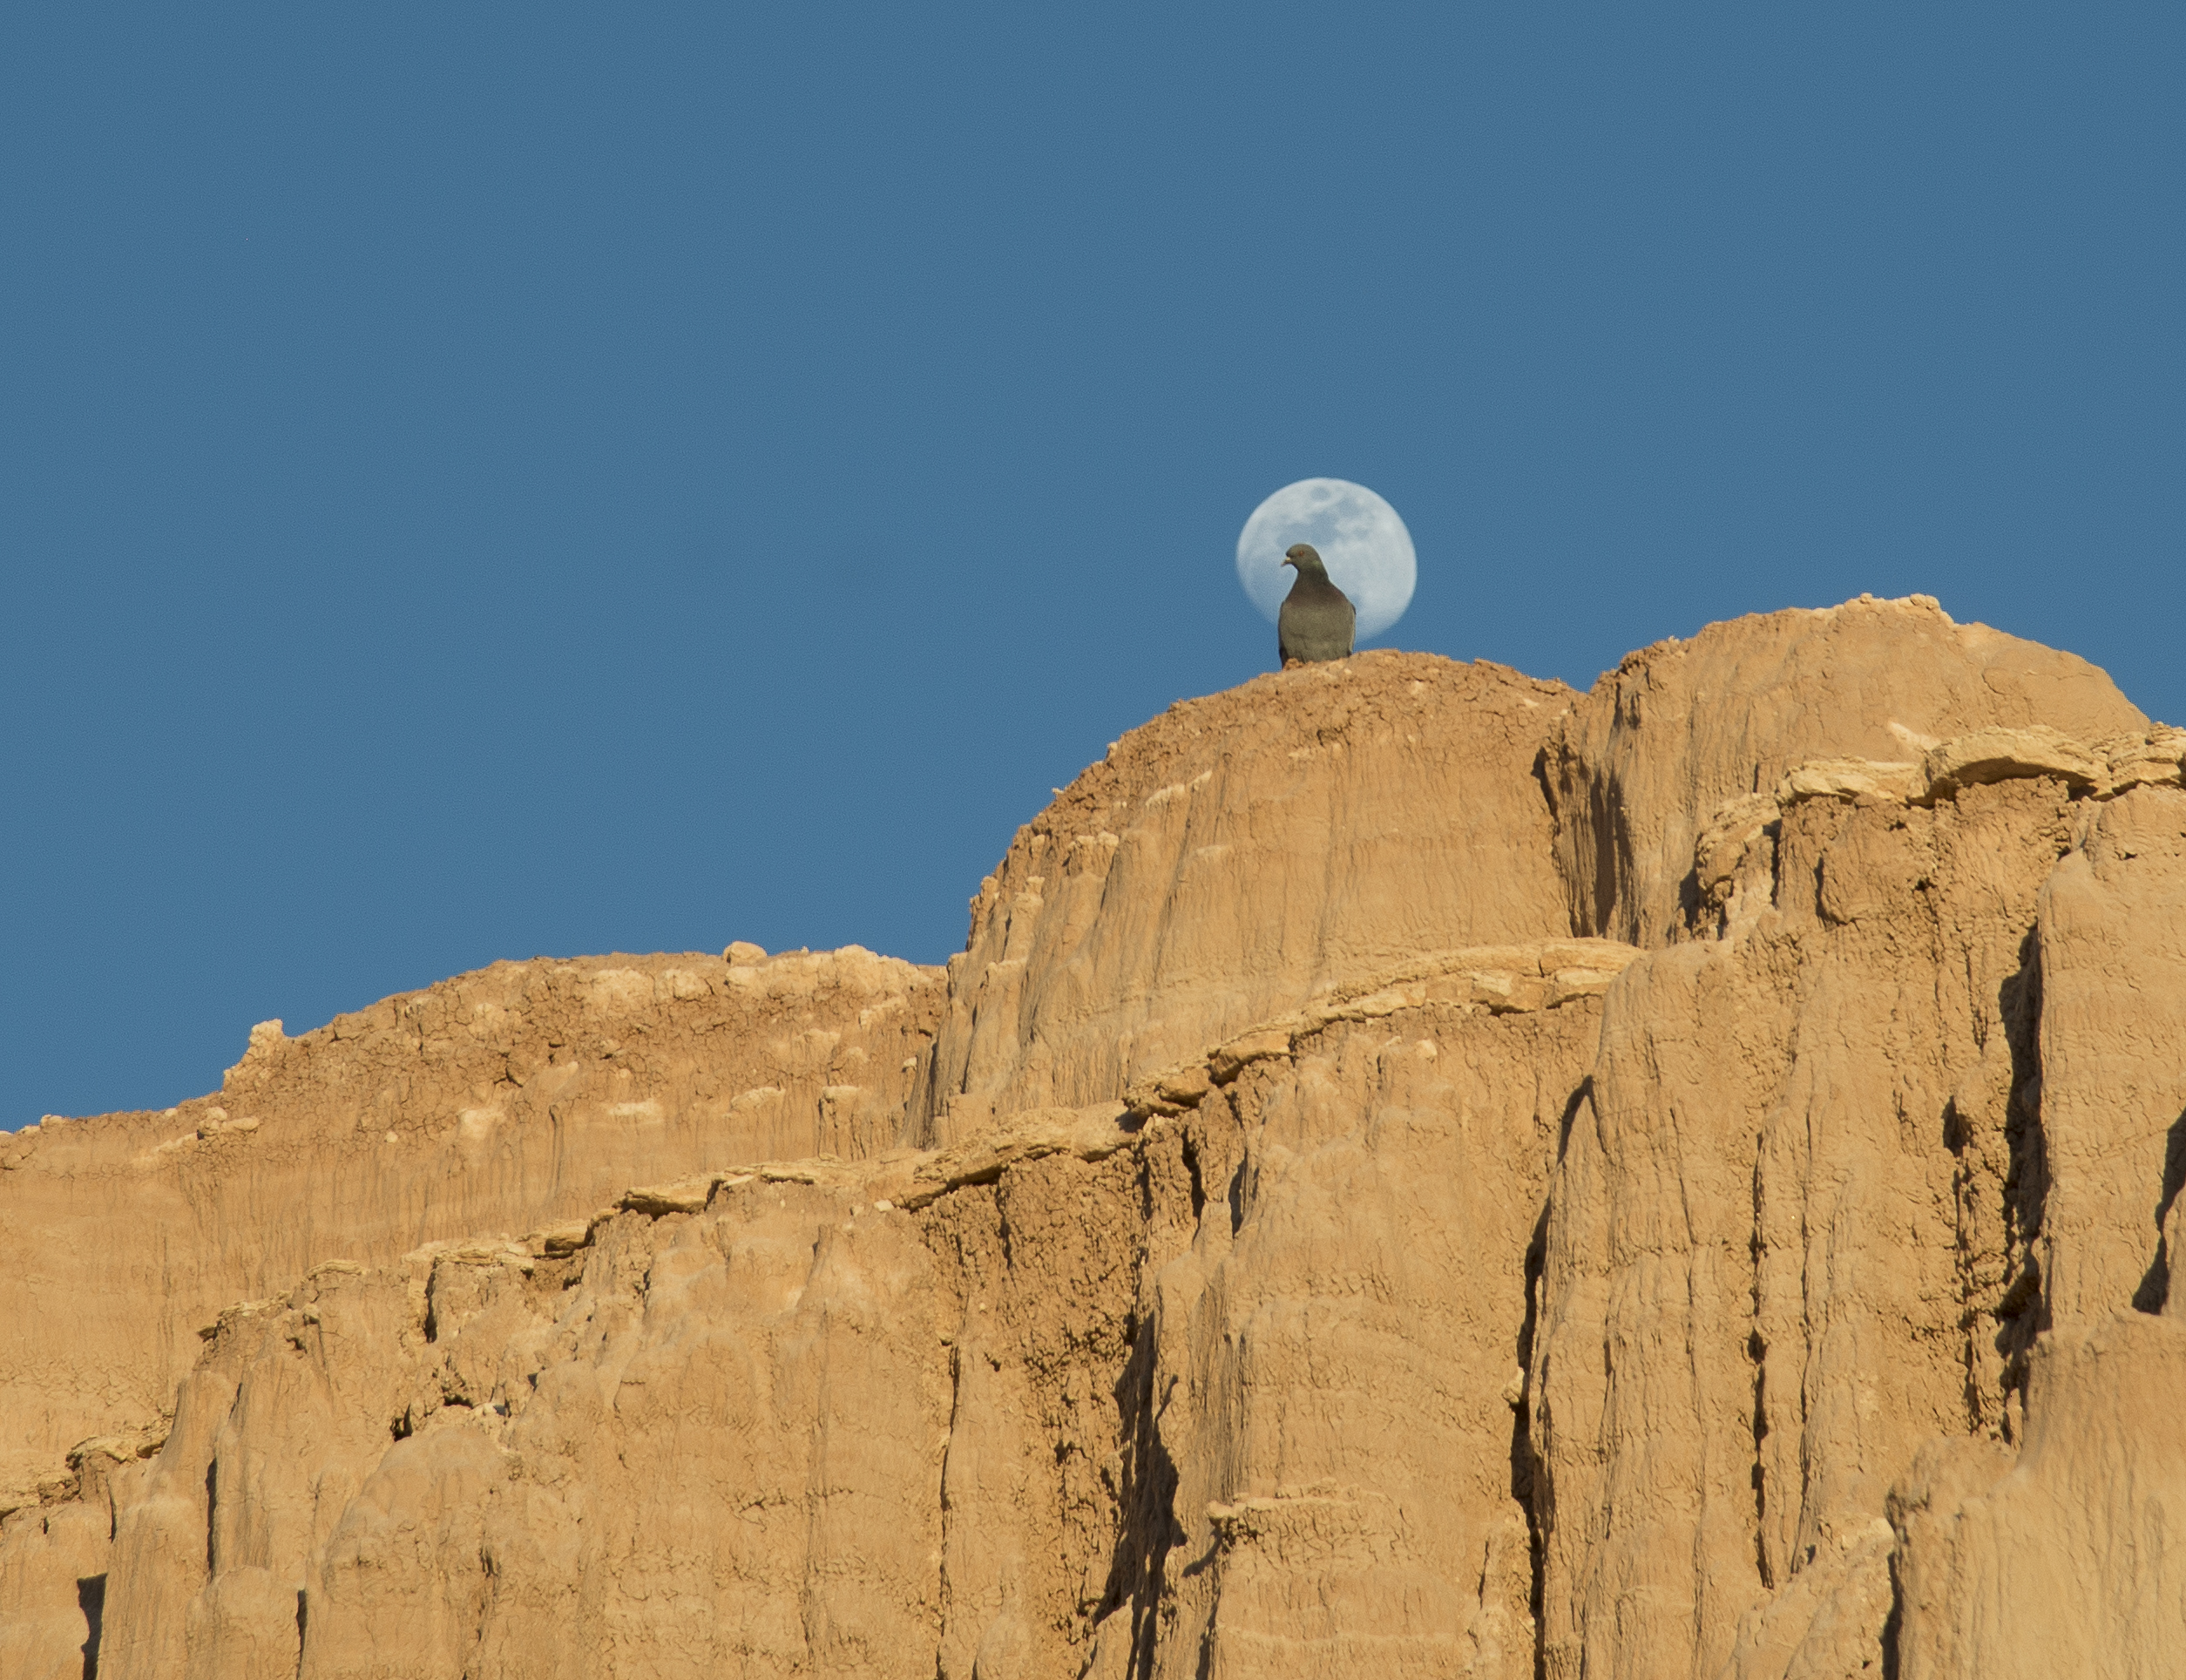
rock, sky, wall, arch, pigeon, temple, moonrise, nikond800e, cathedralgorge, nevadastatepark, nikon24120f4, pigeoninthemoon, ancient history